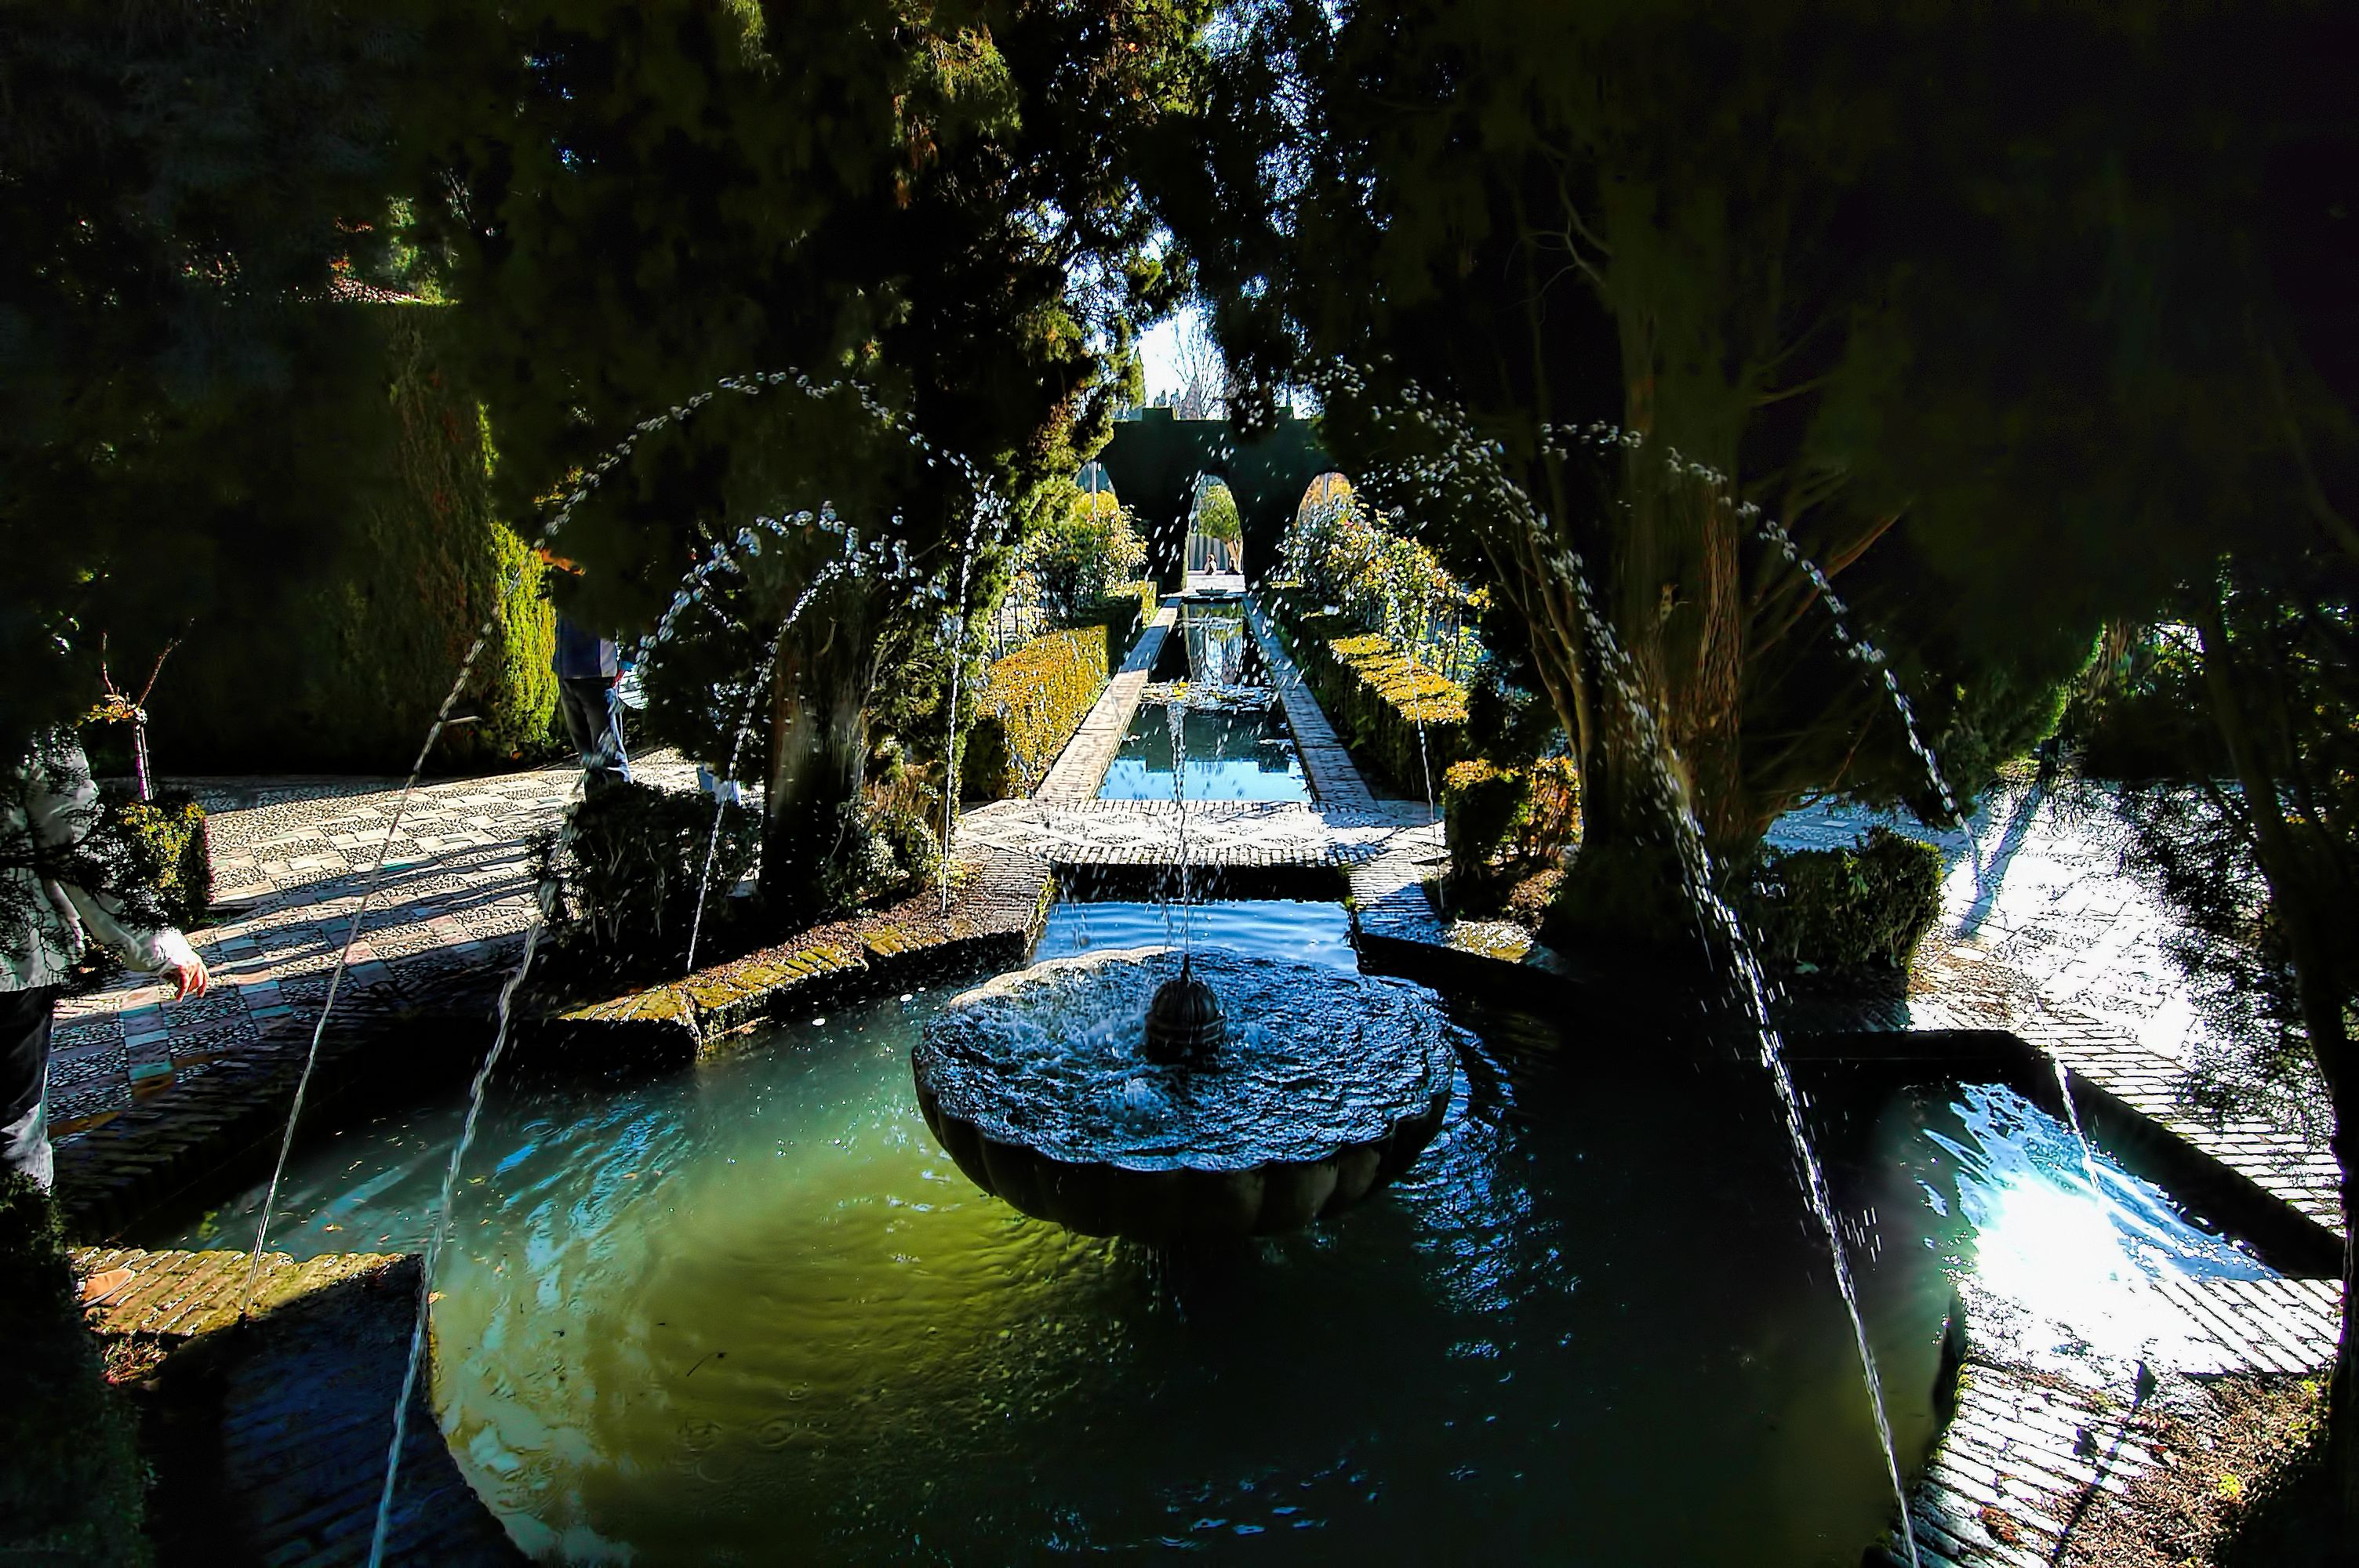
tree, water, nature, night, sunlight, flower, river, pond, reflection, autumn, garden, waterway, fountain, water feature